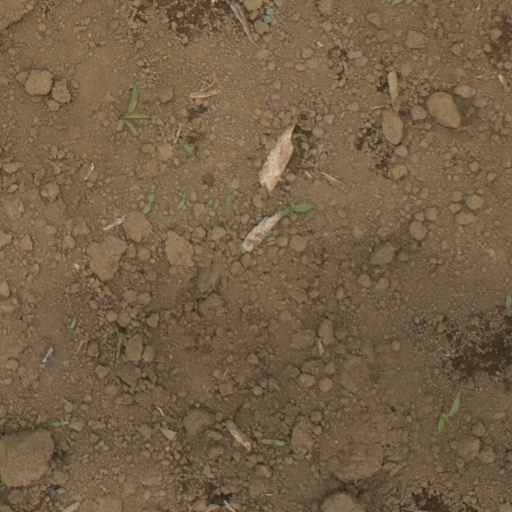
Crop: Jerusalem artichoke